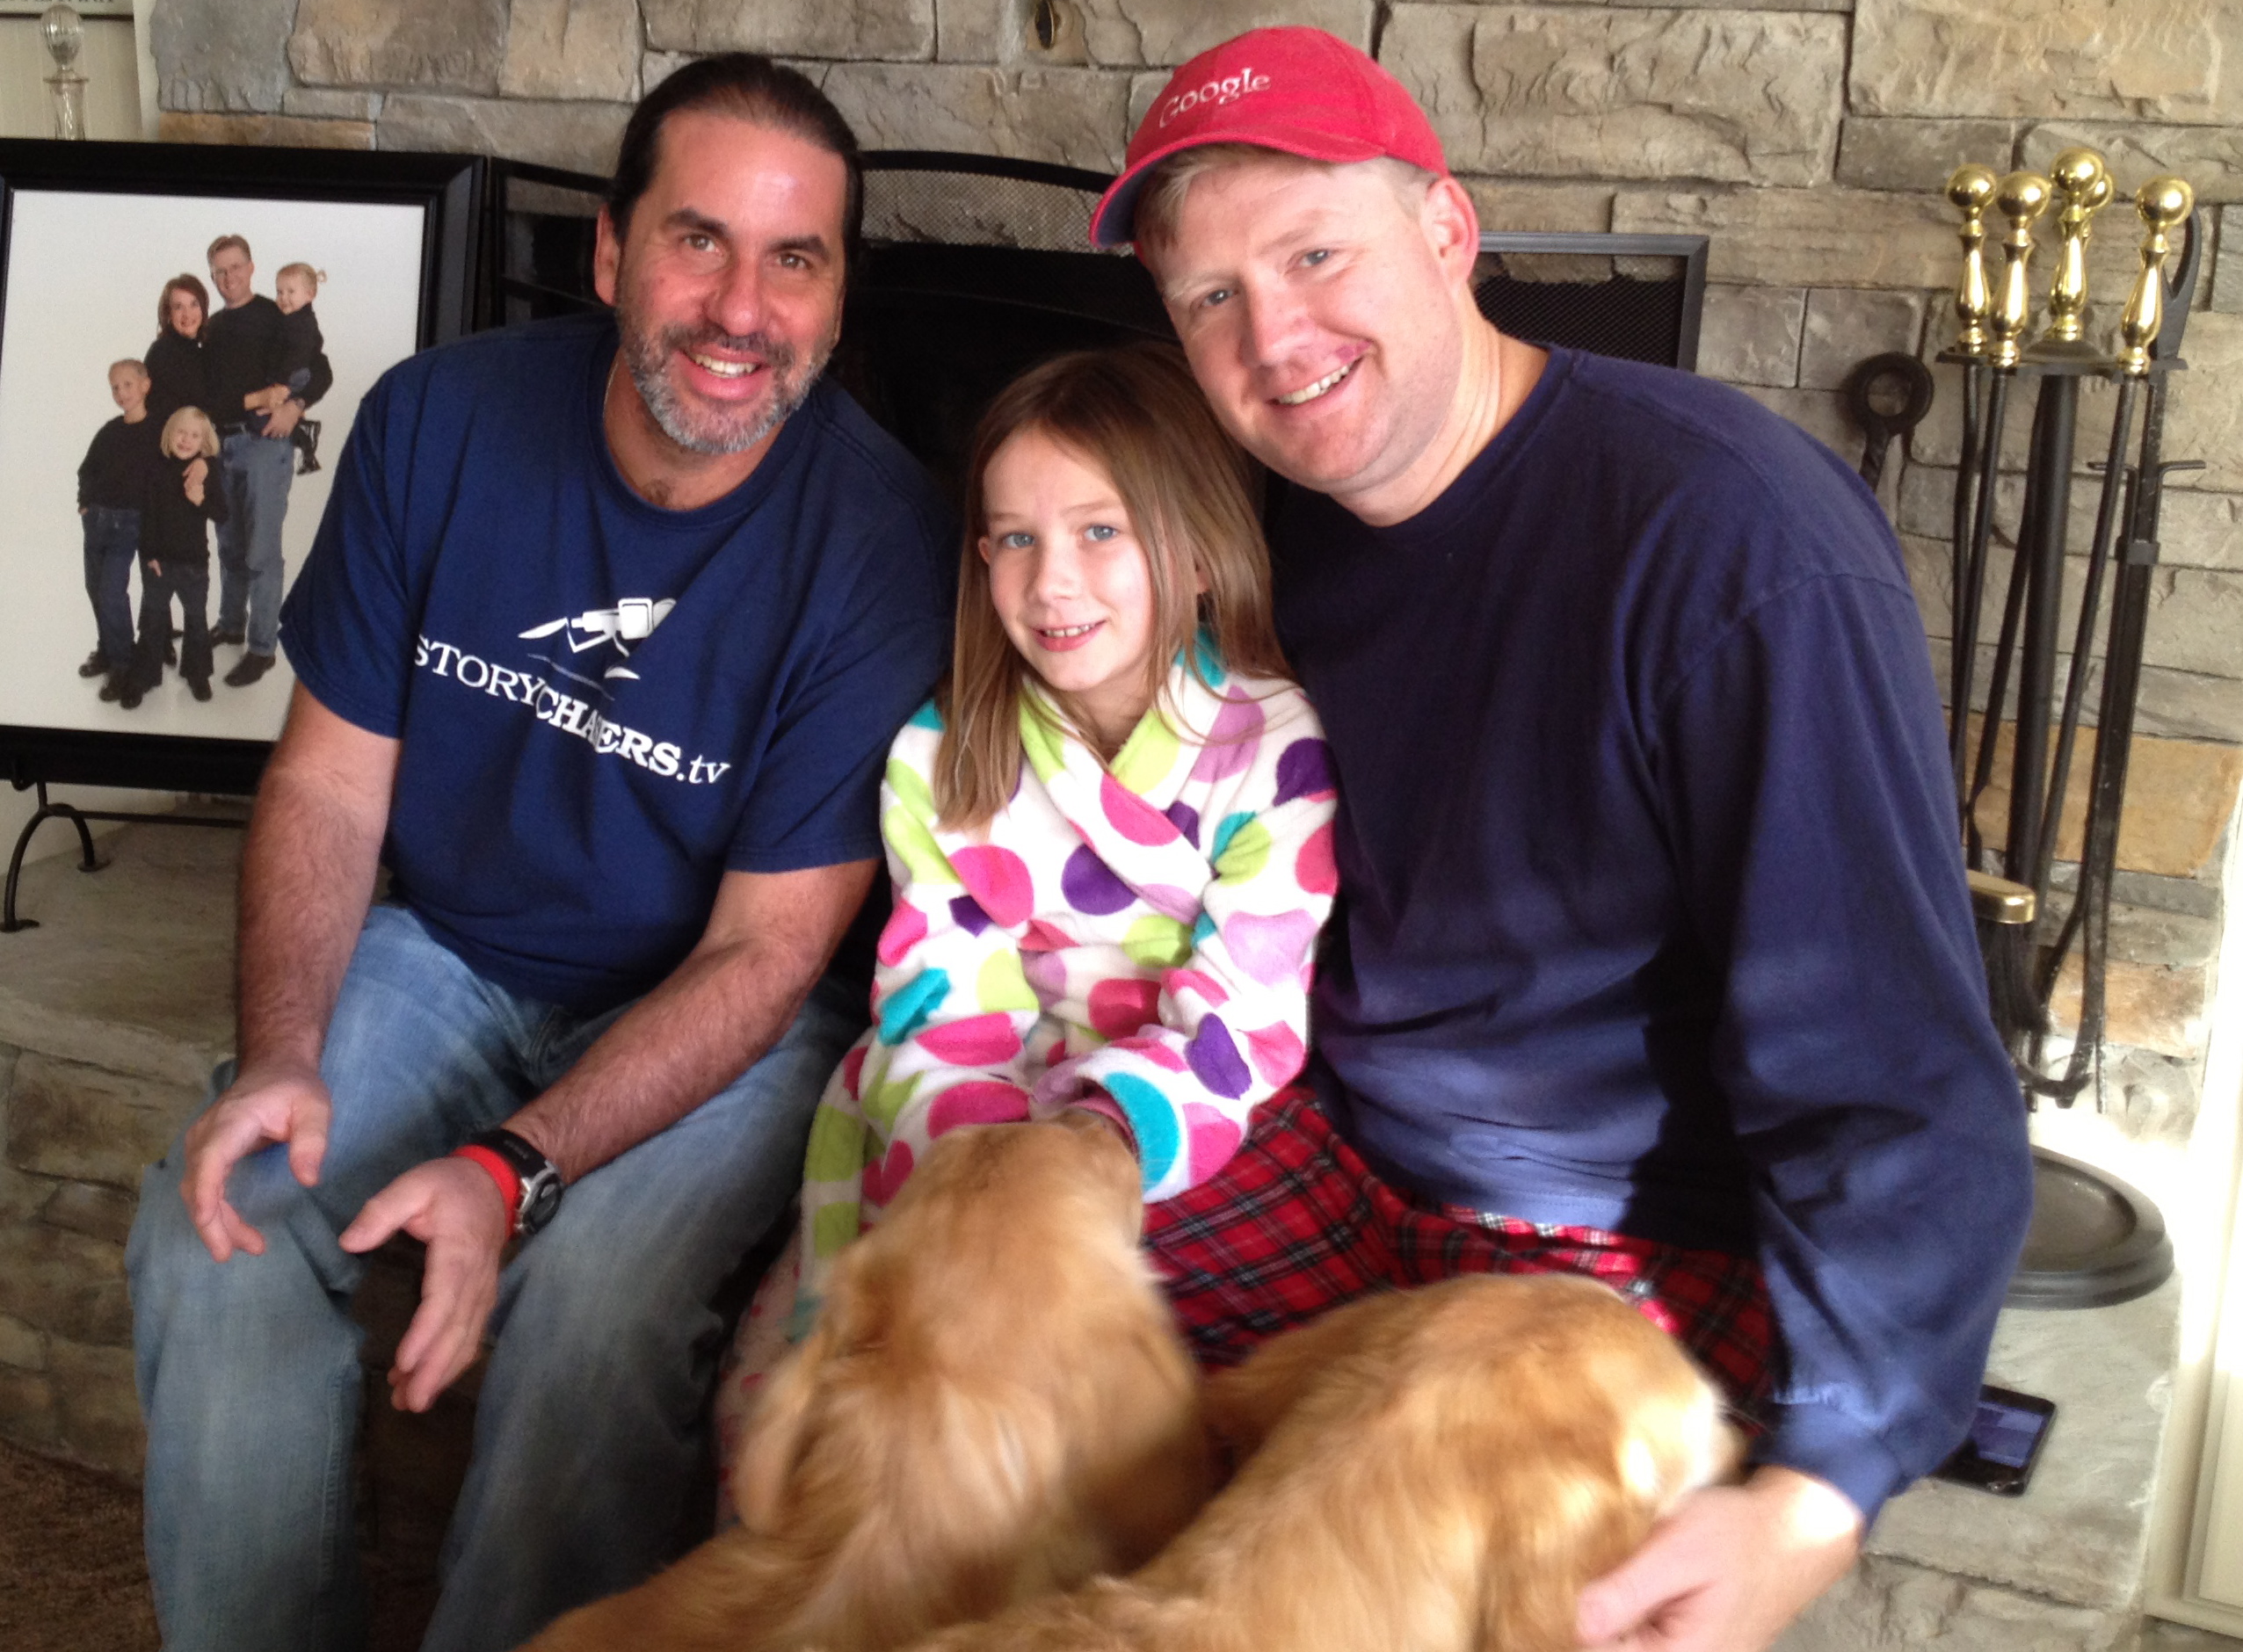
person, people, family, grandparent